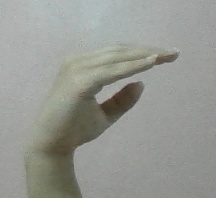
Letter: jeem